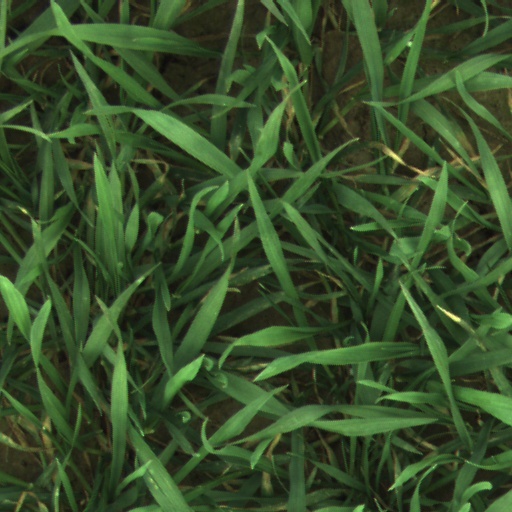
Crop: wheat